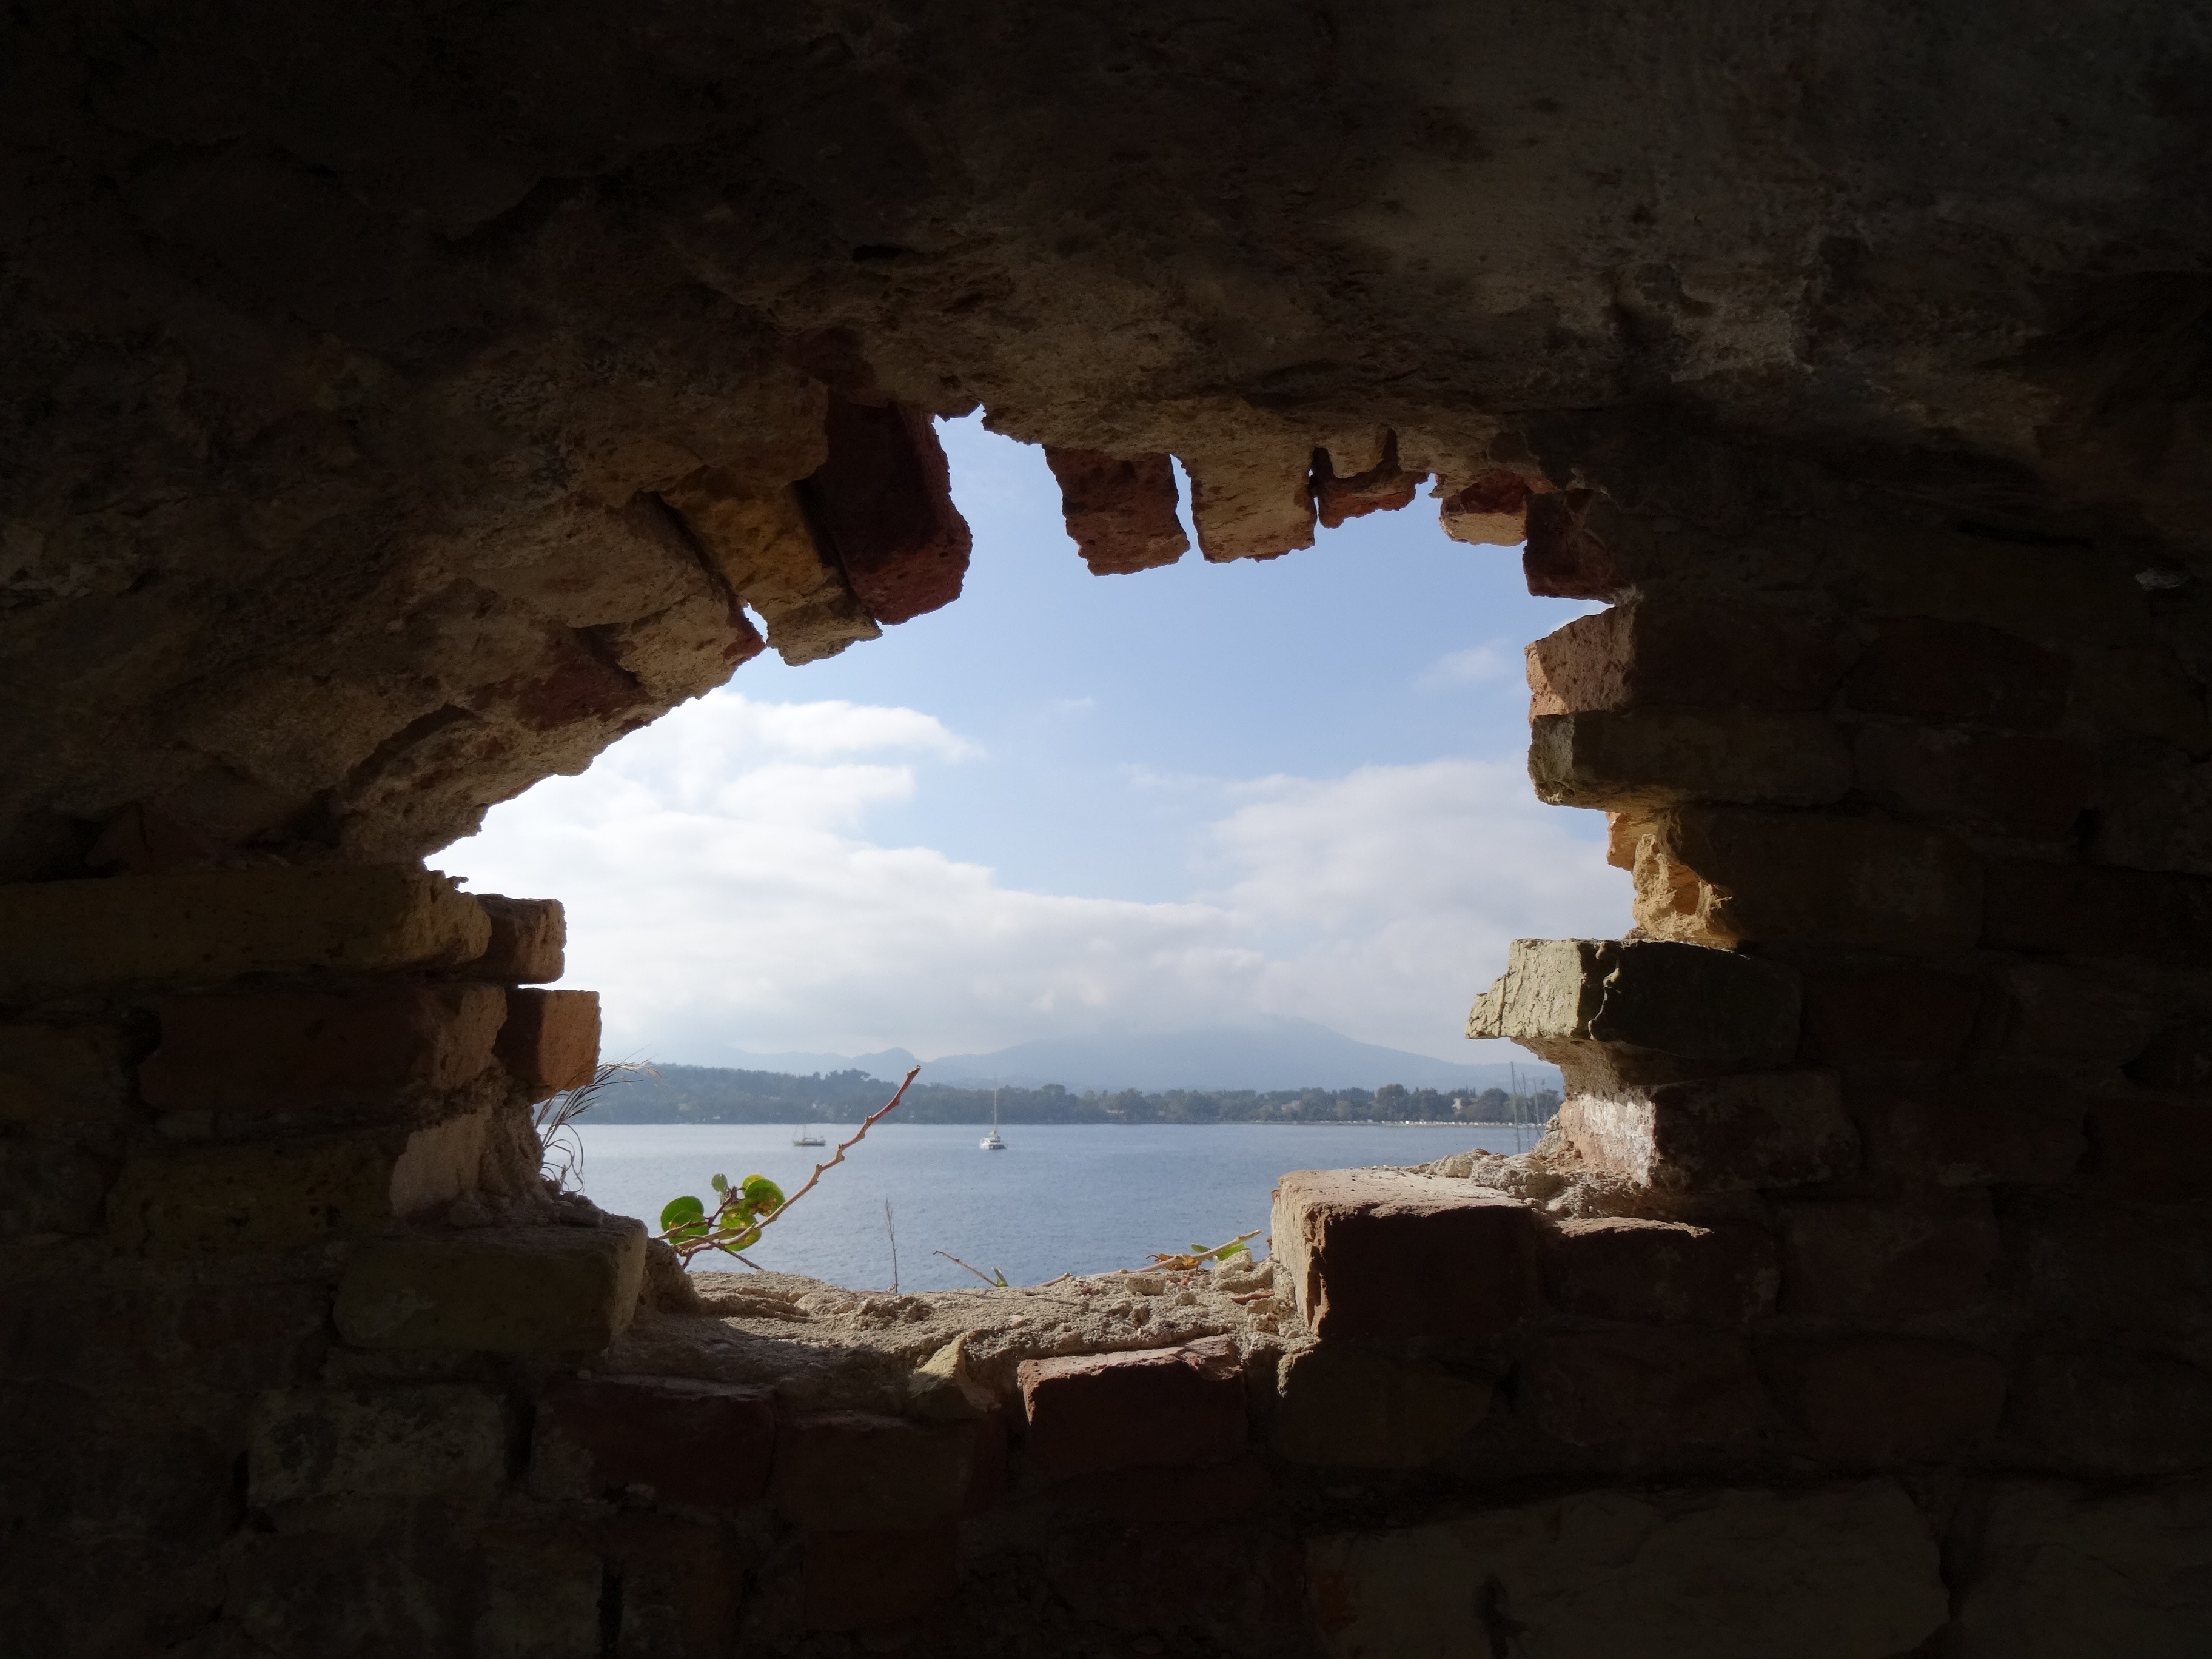
sea, coast, rock, ocean, sun, hole, view, wall, formation, cliff, arch, cave, brick, terrain, material, temple, ruins, bricks, greece, aperture, corfu, wadi, natural arch, sea cave, ancient history